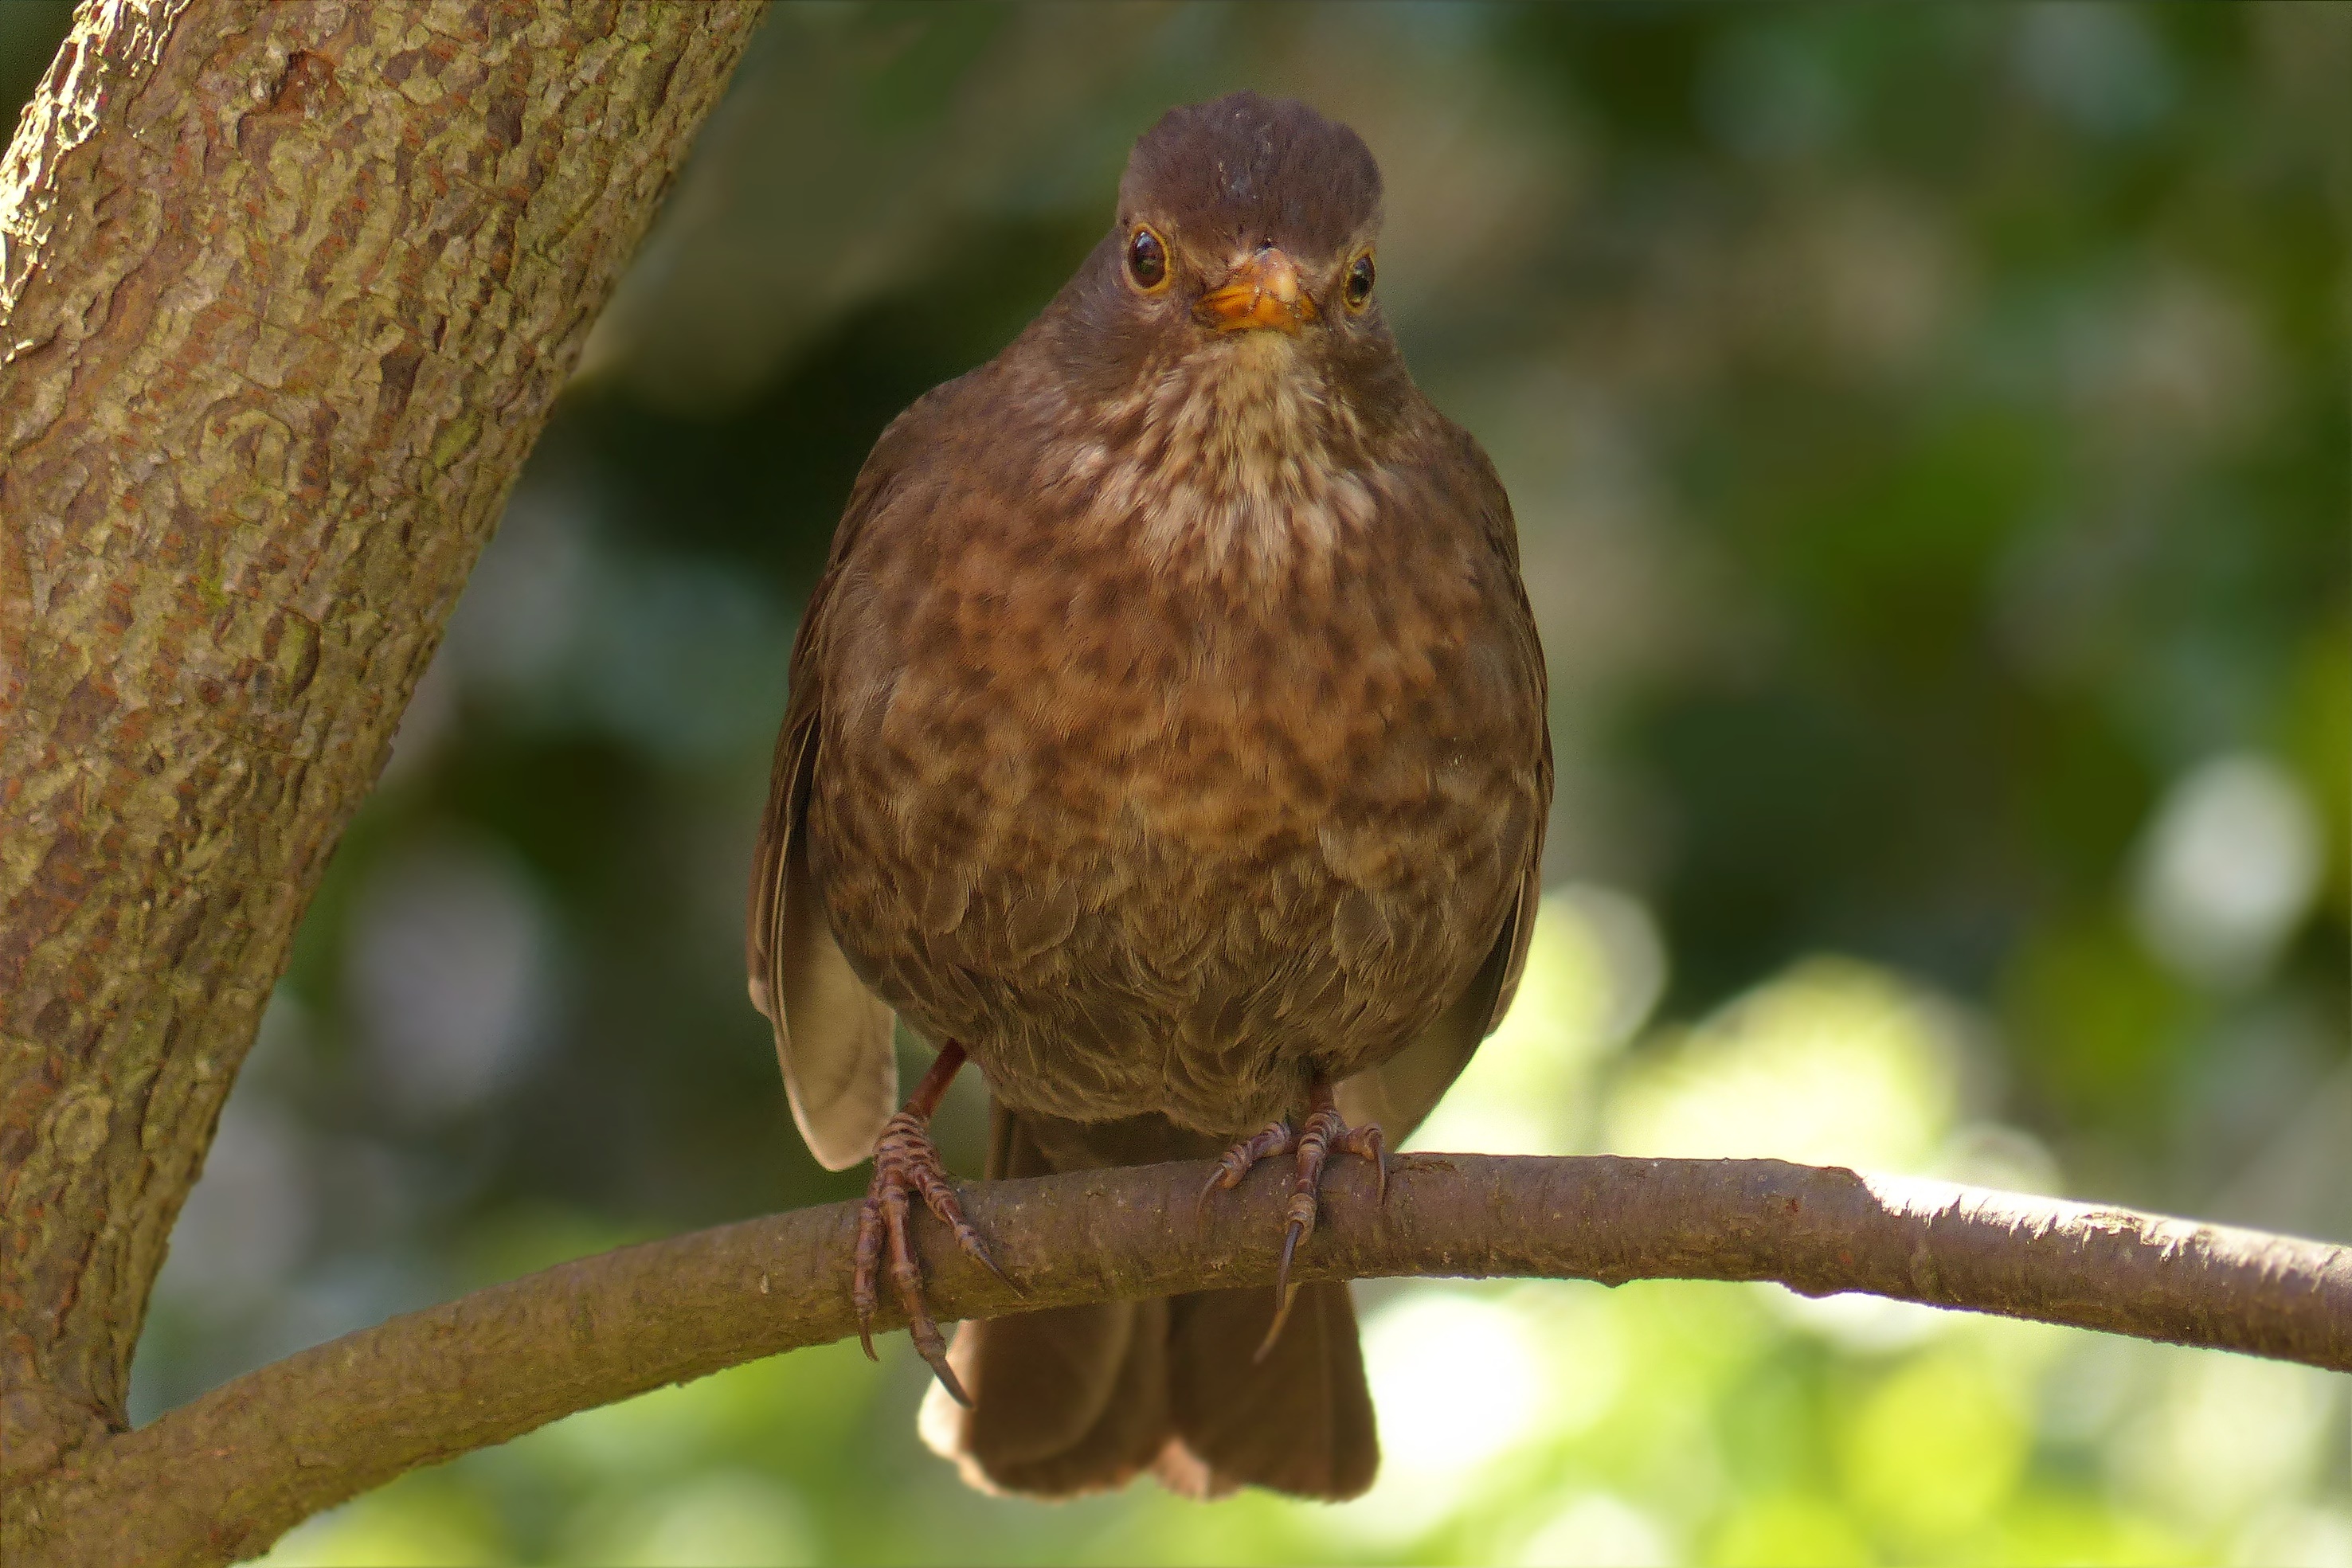
branch, bird, wildlife, beak, garden, close, robin, fauna, songbird, vertebrate, finch, blackbird, throttle, old world flycatcher, perching bird, nightingale